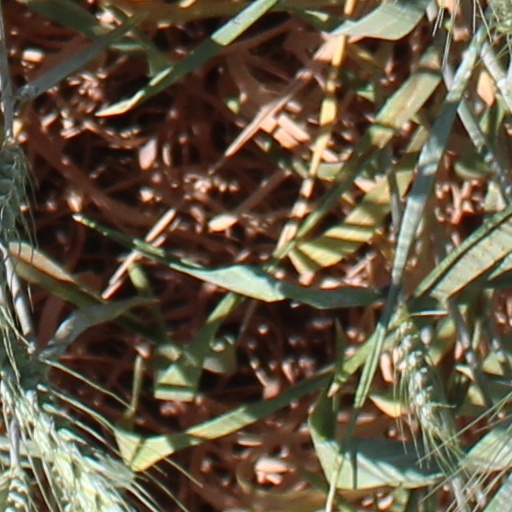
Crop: wheat